No. 75 Squadron RNZAF

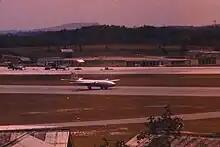
Undated photo of 75 Squadron Canberra B(I).12 at Tengah in Singapore (after 1964). RAF Javelin fighters visible in the background.

In recognition of their wartime record, in October 1946 the RAF officially handed over the 75 Squadron title and badge to the RNZAF. This is the only occasion that the RAF has “gifted” a Squadron title and badge to another Commonwealth Air Force and is a tribute to the sacrifices and contribution made by all New Zealanders in the RAF during World War II.